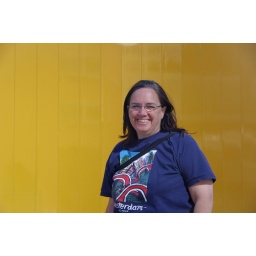
The sun was actually behind the yellow trailer, but her face is illuminated from the reflections in the building behind me.